Byzantius (archbishop of Bari)

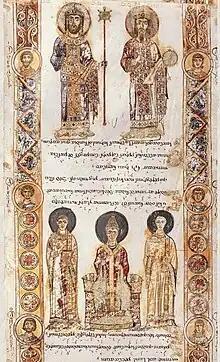
Depiction of the Byzantine emperors and the pope, from an exultet roll commissioned by Byzantius

Byzantius (died 1035) was the archbishop of Bari in the early eleventh century. He began the construction of the new cathedral, which was continued by his successors.